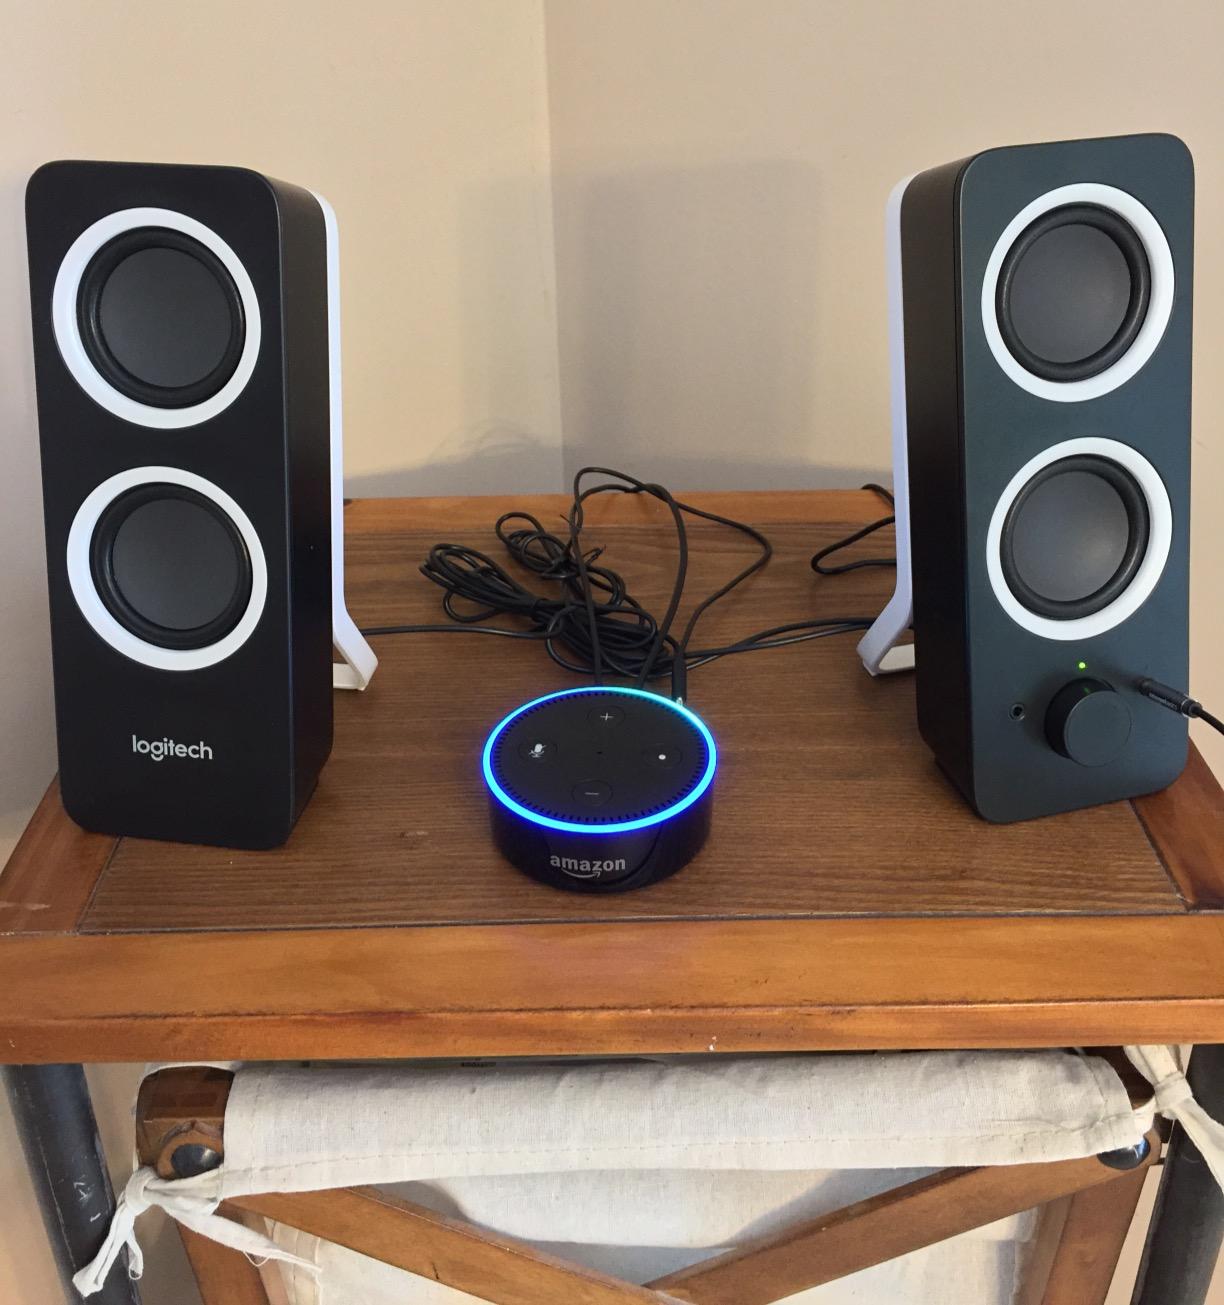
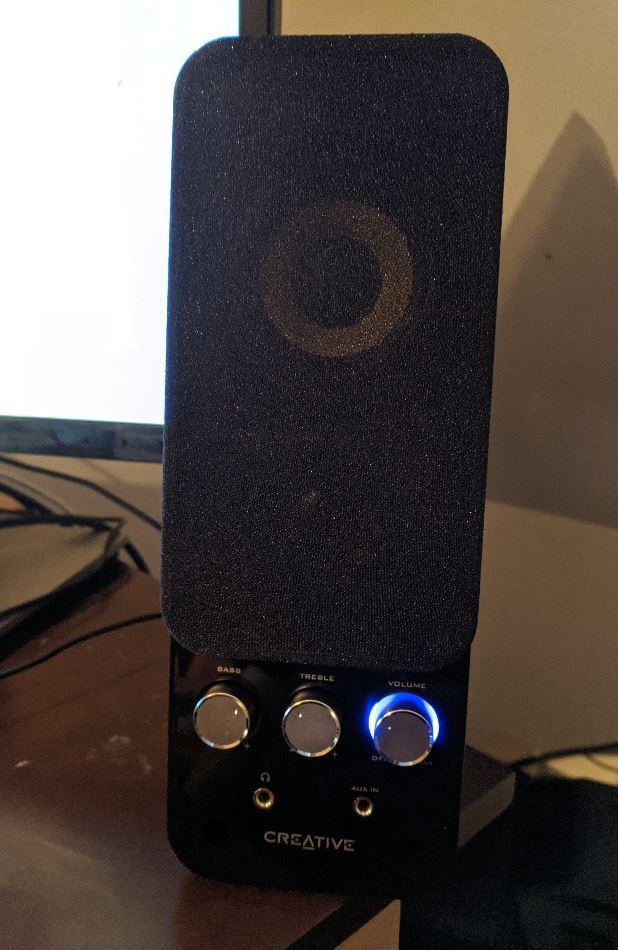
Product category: speaker
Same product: no